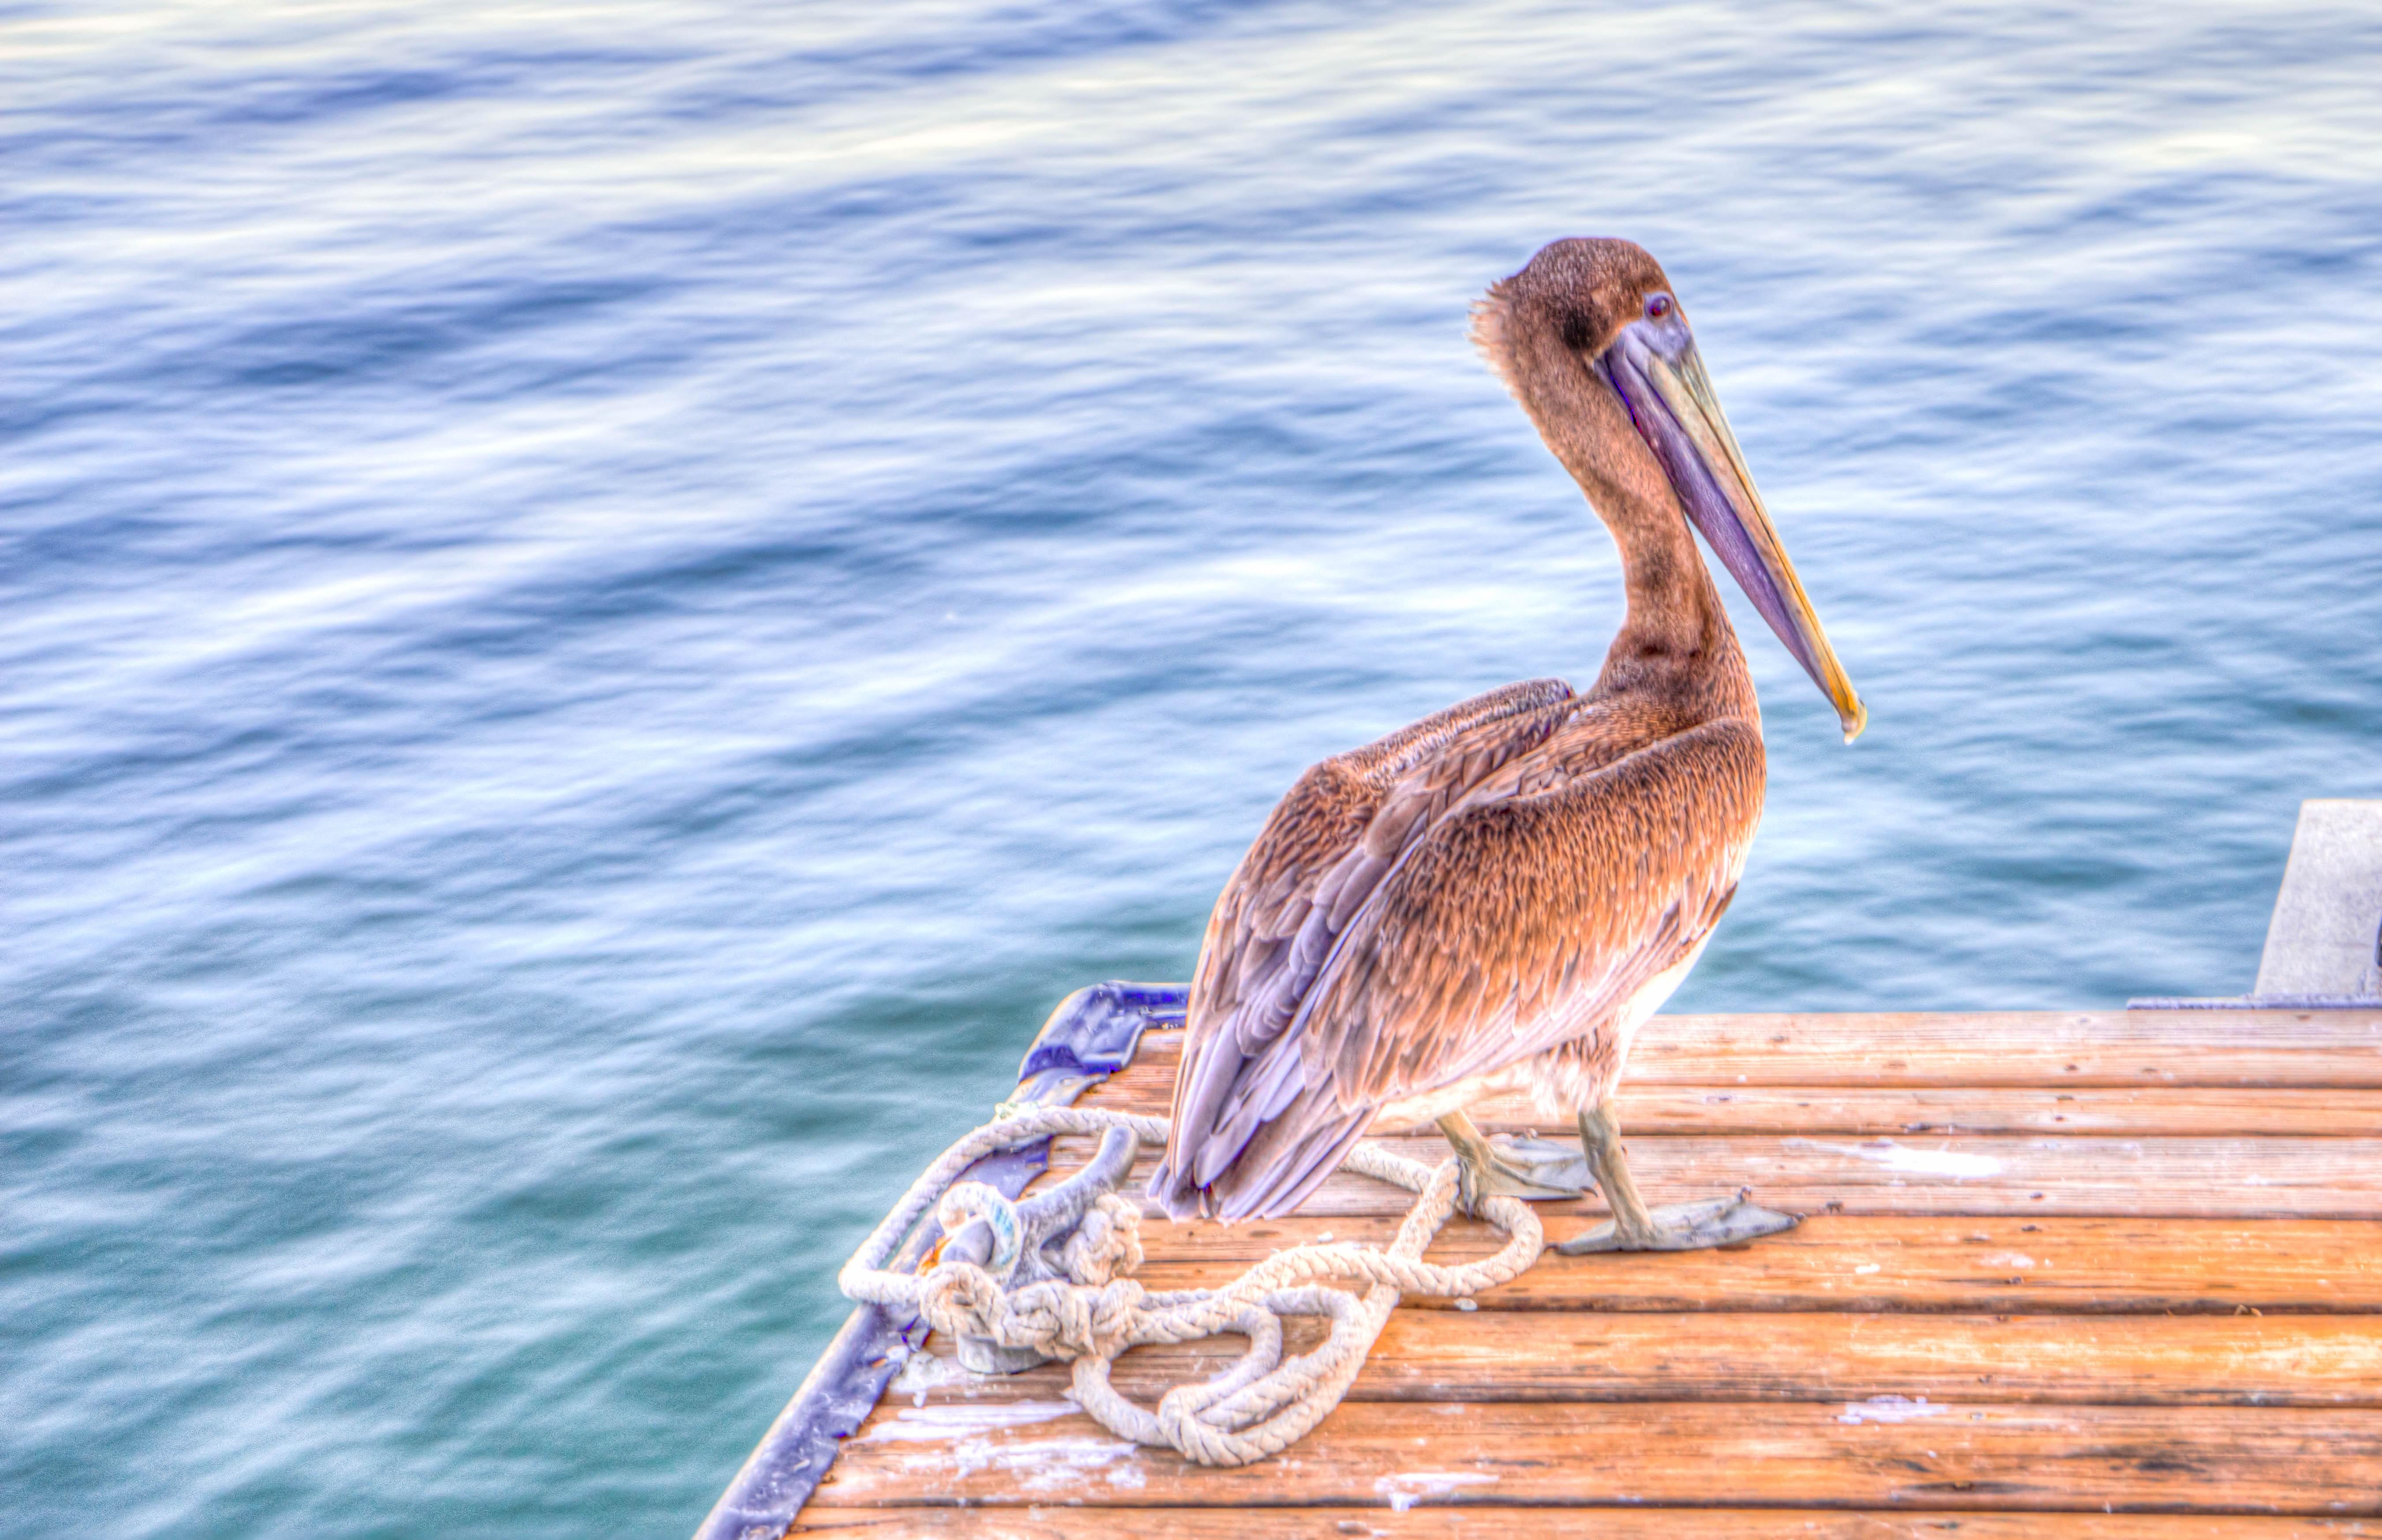
sea, water, nature, bird, wing, pelican, seabird, wildlife, beak, brown, fauna, vertebrate, florida, pelecanus, pelecaniformes